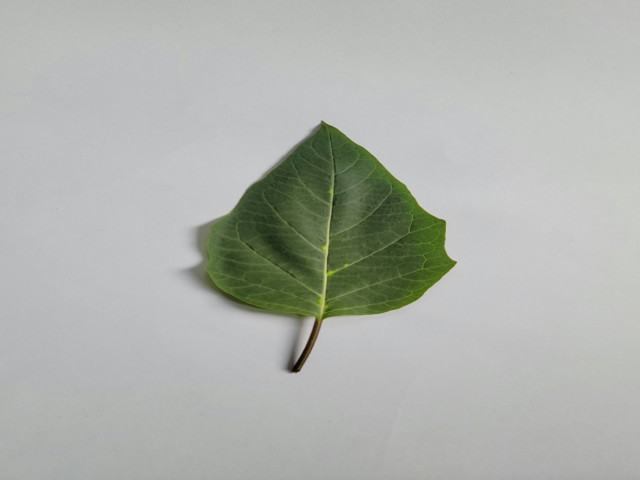
Plant: kalodhutura